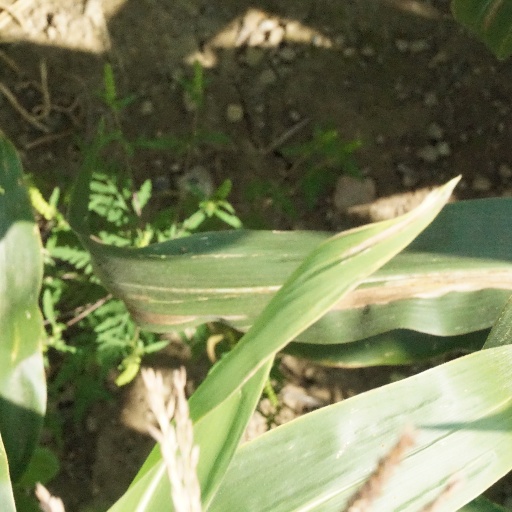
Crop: maize; corn